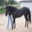
Label: horse